Theodosius I

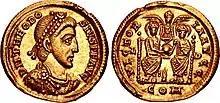
"Solidus" of Theodosius, showing both him and his co-emperor Valentinian II enthroned on the reverse, each crowned by Victory and together holding an orb (""the Victory of the Augusti"")

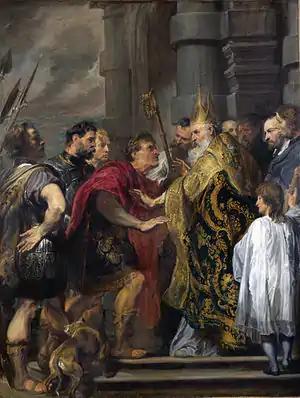
Anthonis Van Dyke's 1619 painting of St. Ambrose blocking the cathedral door, refusing Theodosius's admittance, a "pious fiction" invented by Theodoret (National Gallery).

According to the "Chronicon Paschale", Theodosius celebrated his "quinquennalia" on 19 January 383 at Constantinople; on this occasion he raised his eldest son Arcadius to co-emperor ("augustus"). Sometime in 383, Gratian's wife Constantia died. Gratian remarried, wedding Laeta, whose father was a "consularis" of Roman Syria. Early 383 saw the acclamation of Magnus Maximus as emperor in Britain and the appointment of Themistius as "praefectus urbi" in Constantinople. On 25 August 383, according to the "Consularia Constantinopolitana", Gratian was killed at Lugdunum (Lyon) by Andragathius, the "magister equitum" of the rebel emperor during the rebellion of Magnus Maximus. Constantia's body arrived in Constantinople on 12 September that year and was buried in the Church of the Holy Apostles on 1 December. Gratian was deified as .